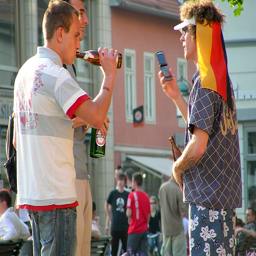
People talking with one another and having drinks.
Three men standing together on the street drinking beer and chatting
A couple of men standing next to each other.
A group of friends enjoying a beer at a party.
A couple of people with a bottle and a cell phone.